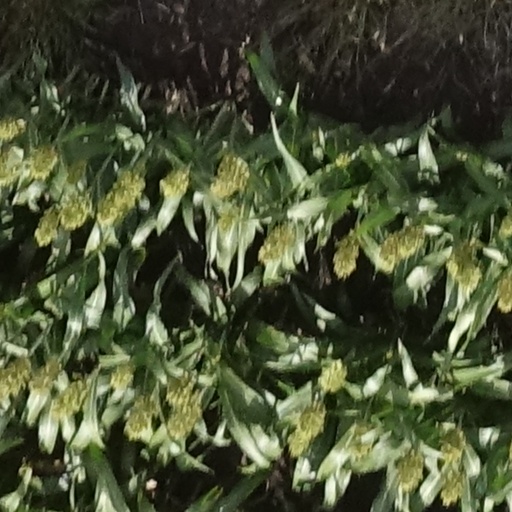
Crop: sorghum